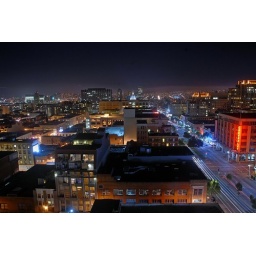
over van ness avenue at pine street - san francisco, california